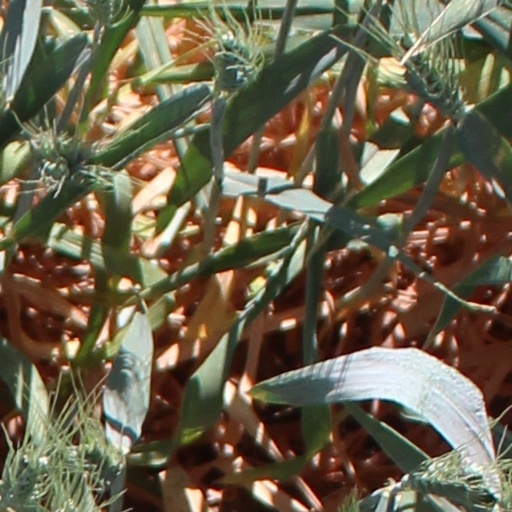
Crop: wheat